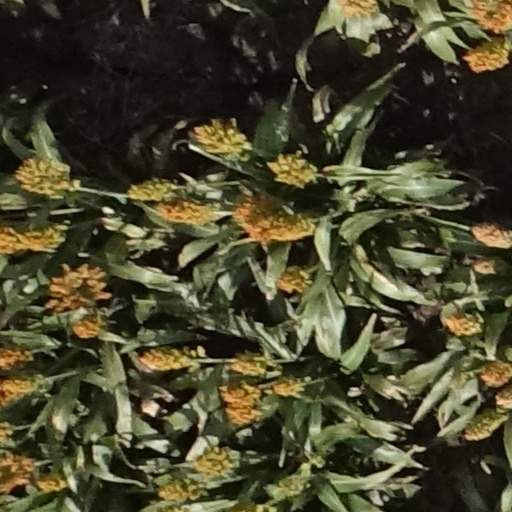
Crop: sorghum